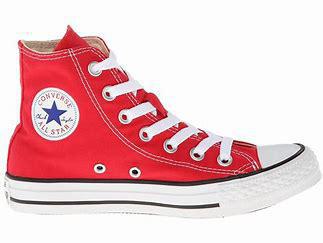
Brand: Converse
Model: Chuck Taylor